Castle Bromwich Hall

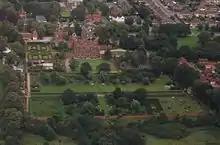
The hall and gardens in August 2012

The Hall is famous for having twelve windows (one for each Apostle) and four dormers above (one for each Evangelist). The garden door passed through a grapevine which was always trimmed into the form of a cross. The Hall and Long Gallery were paneled with dark oak timber and the dining room was with pitch pine from the United States. The ceilings were adorned with designs of fruits and shells. In 1810 a tapestry of three sections made in Brussels was hung in the drawing room. One of the windows in the Long Gallery had the arms of Sir Edward Devereux and his wife Catherine. There were many secret doorways and hiding holes. Built into the high garden wall was a brick open-air cold water bath dated 1733. The garden maze with 6 ft high holly hedges was a mirror image of that at Hampton Court. The North Garden has double iron gates which lead into the adjacent Church grounds.